Council of Keewatin

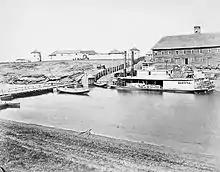
Fort Garry, Manitoba

The other members of the council were all chosen for their medical knowledge rather than a political background. The Council met at Early Government House in Fort Garry, which was also the home of Alexander Morris. The only clerk and secretary appointed to serve the council was F.G. Becher. The Council chose William Osborne Smith to chair the proceedings of the Council as well as the Board of Health.